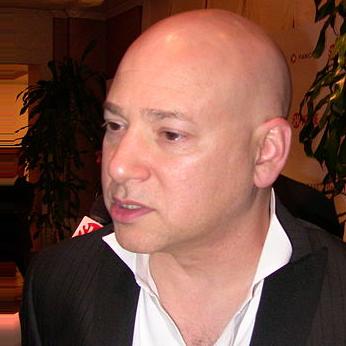
Age: 47